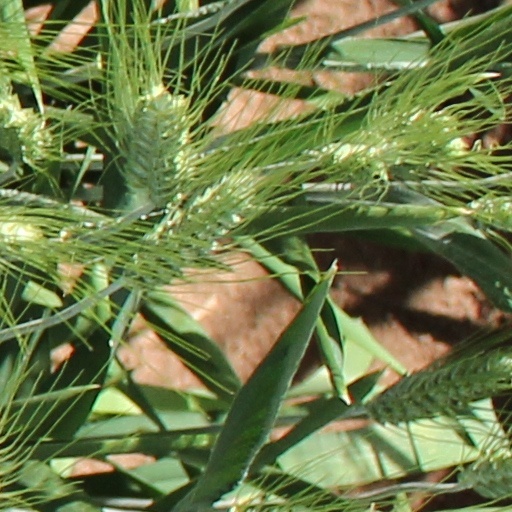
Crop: wheat